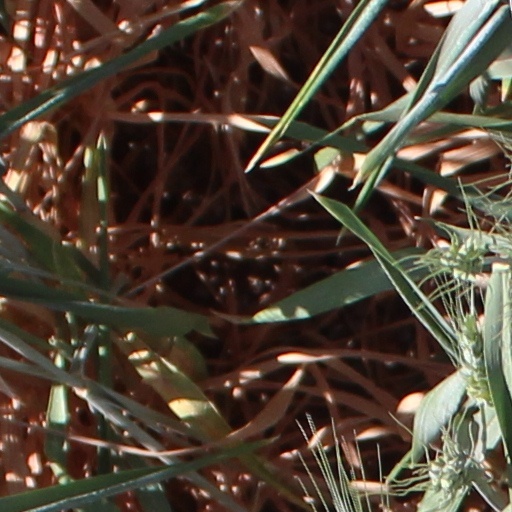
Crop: wheat